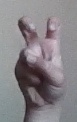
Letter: toot